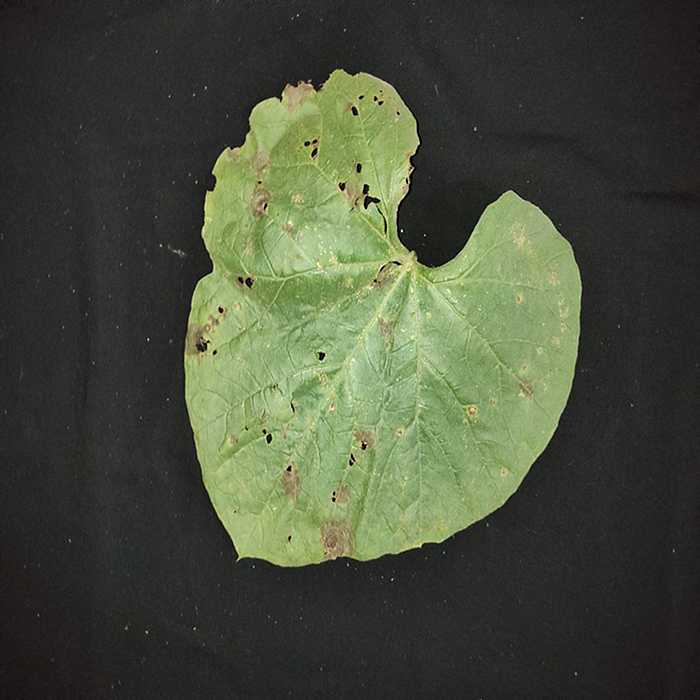
Plant: Bottle gourd
Label: Anthracnose